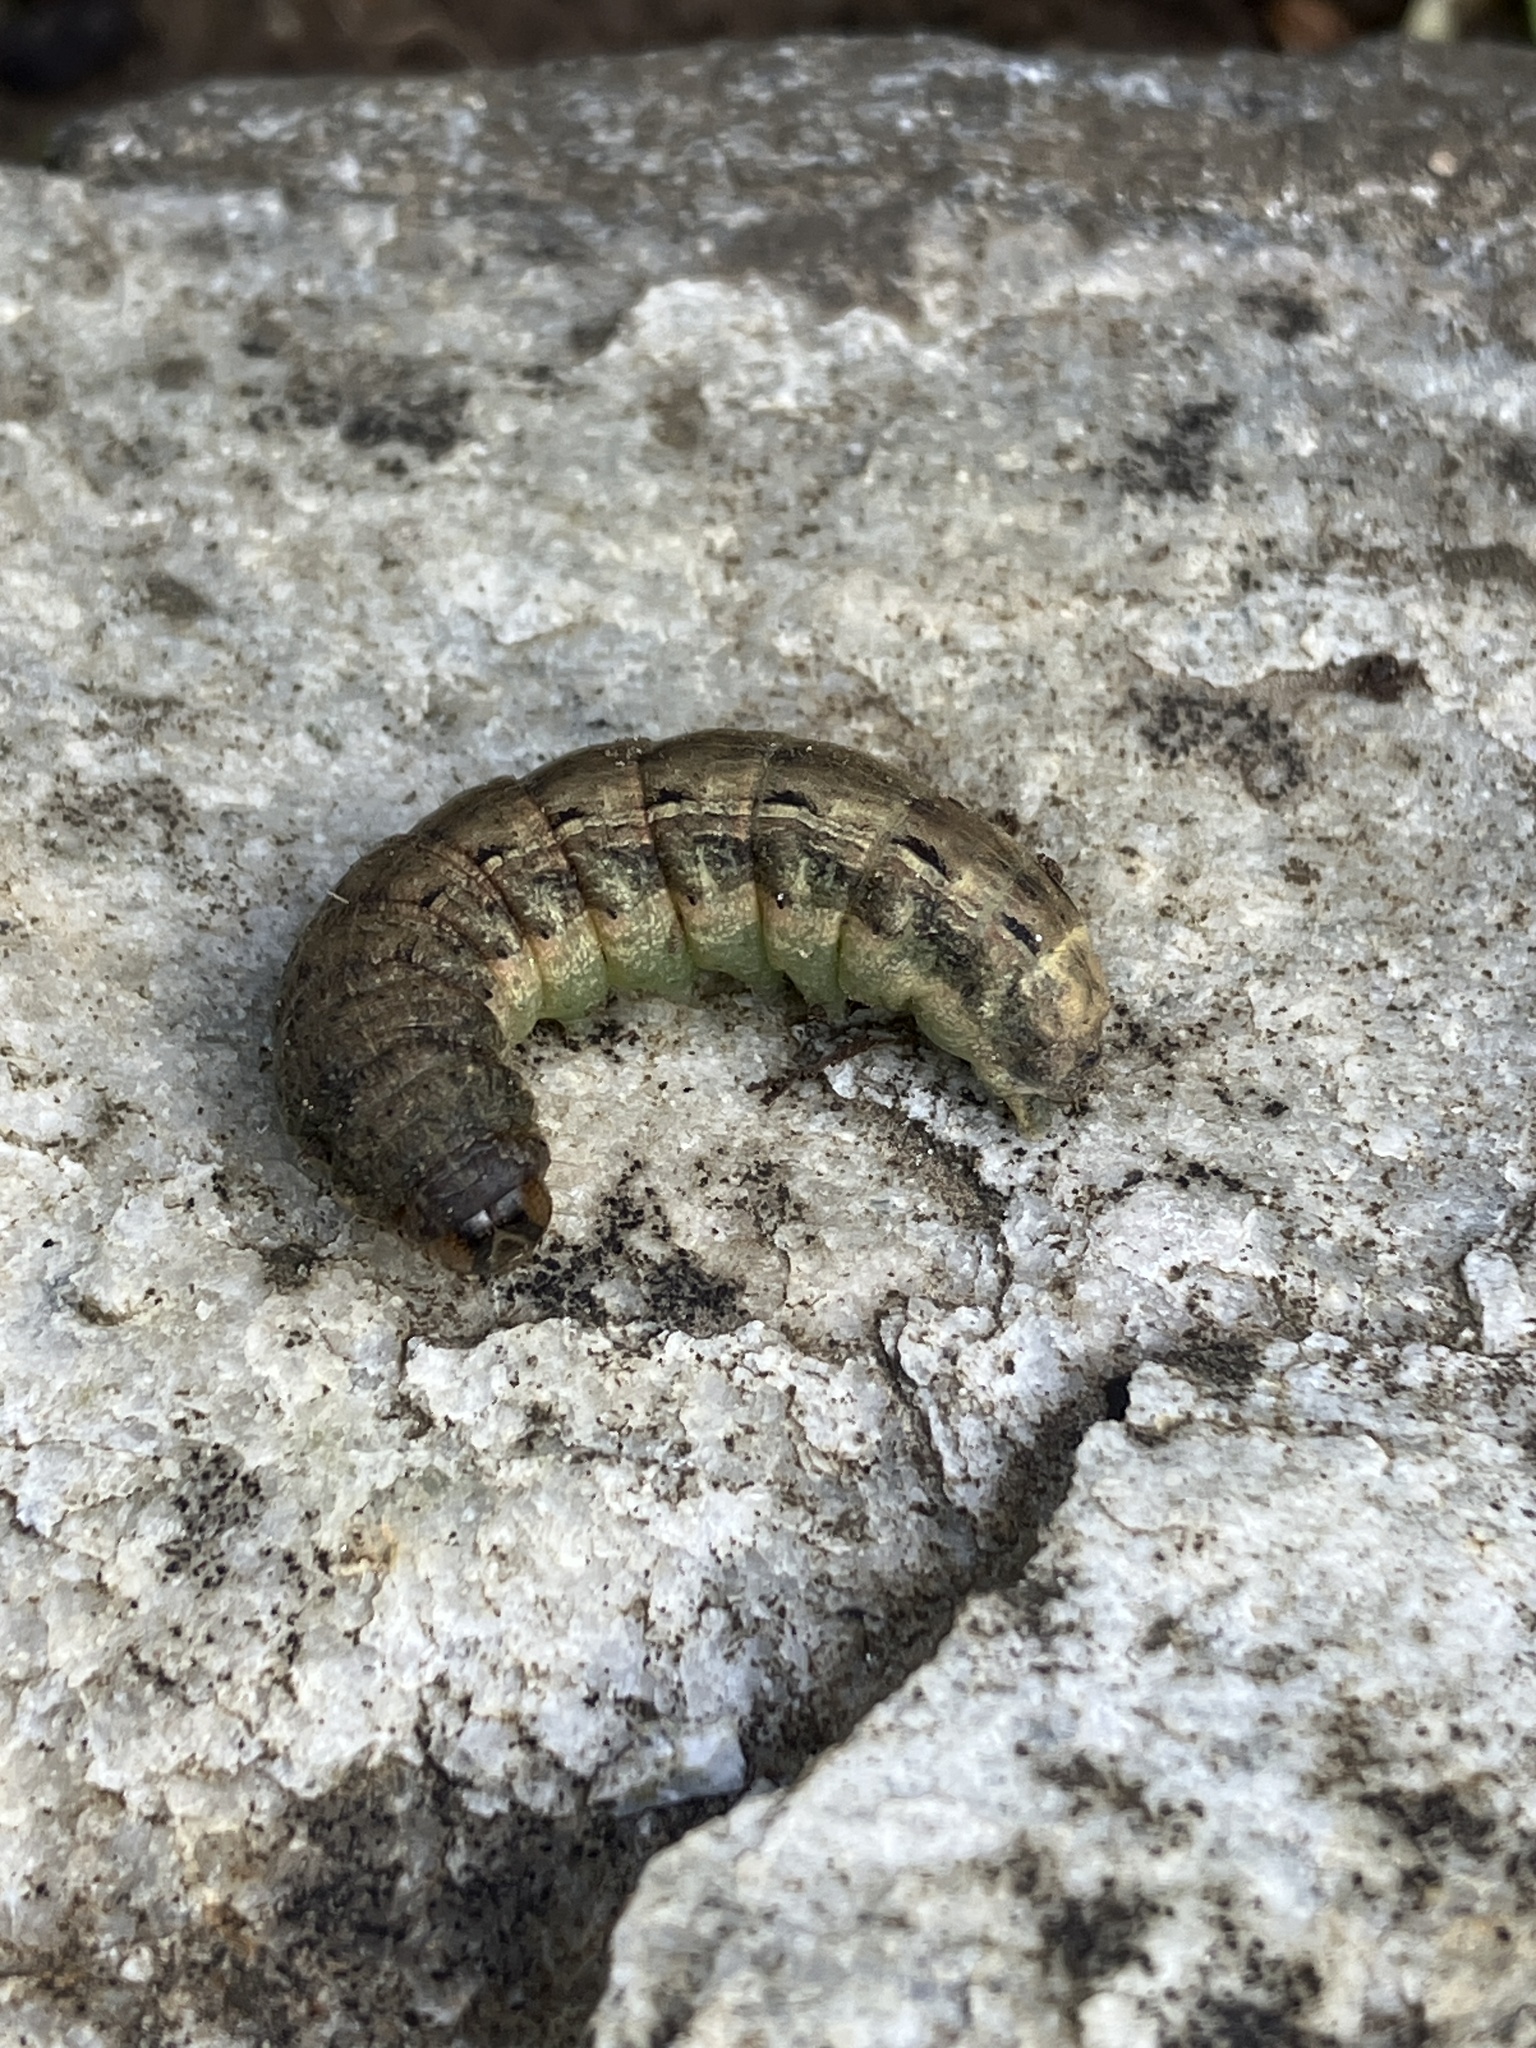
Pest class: cutworms